Thirakkatha

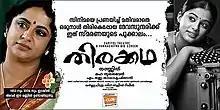
Theatrical Release Poster

Thirakkatha ( is a 2008 Malayalam romantic drama film co-produced, written, and directed by Ranjith. The film is a tribute to the yesteryear actresses who had been graceful, popular figures in cinema during their younger age with patronage and later got completely disregarded by the industry, media, and the masses alike.